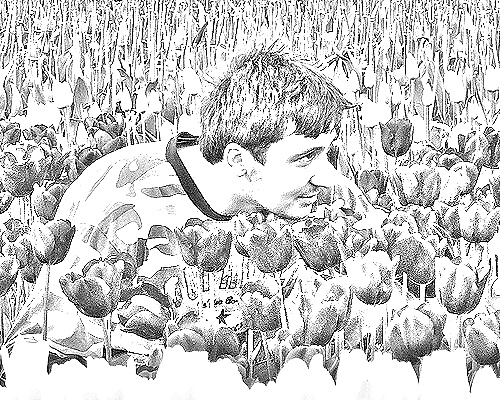
Portrait style: Sketch Portrait